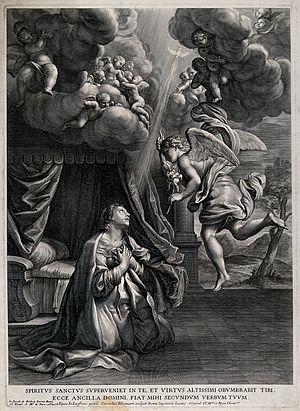
Cornelis Bloemaert, appelé également Cornelis Bloemaert II ou Cornelis Bloemaert le jeune, né en 1603 à Utrecht et mort à Rome le 28 septembre 1692, est un peintre et graveur néerlandais du siècle d'or.